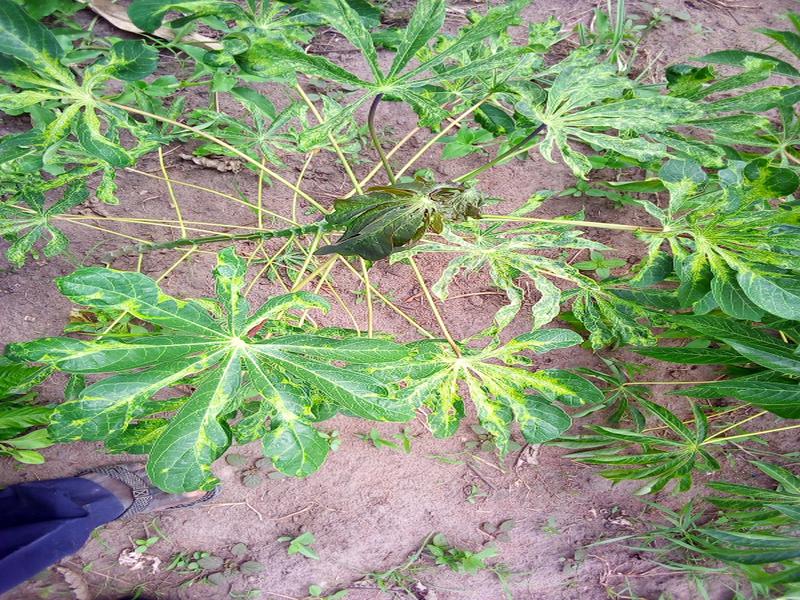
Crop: cassava
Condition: mosaic_disease